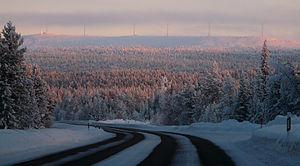
La route principale 79 en finnois : Kantatie 79 est une route principale allant de Rovaniemi à Muonio en Finlande.